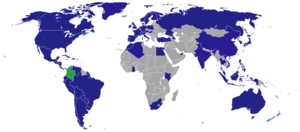
Cette liste comprend les représentations diplomatiques de la Colombie, à l'exclusion des consulats honoraires.